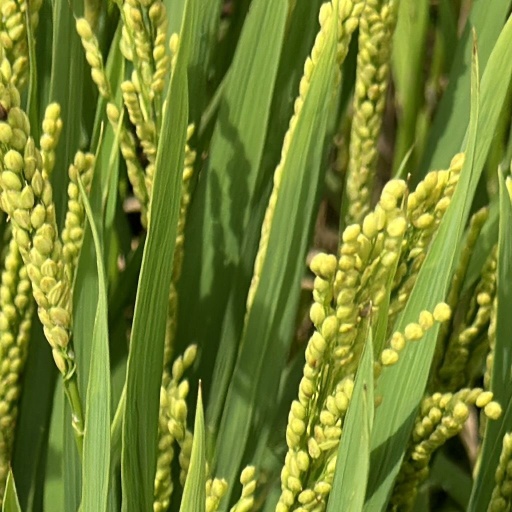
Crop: rice